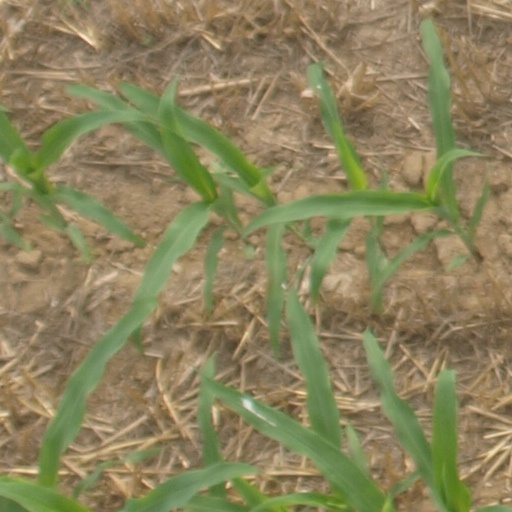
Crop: maize; corn